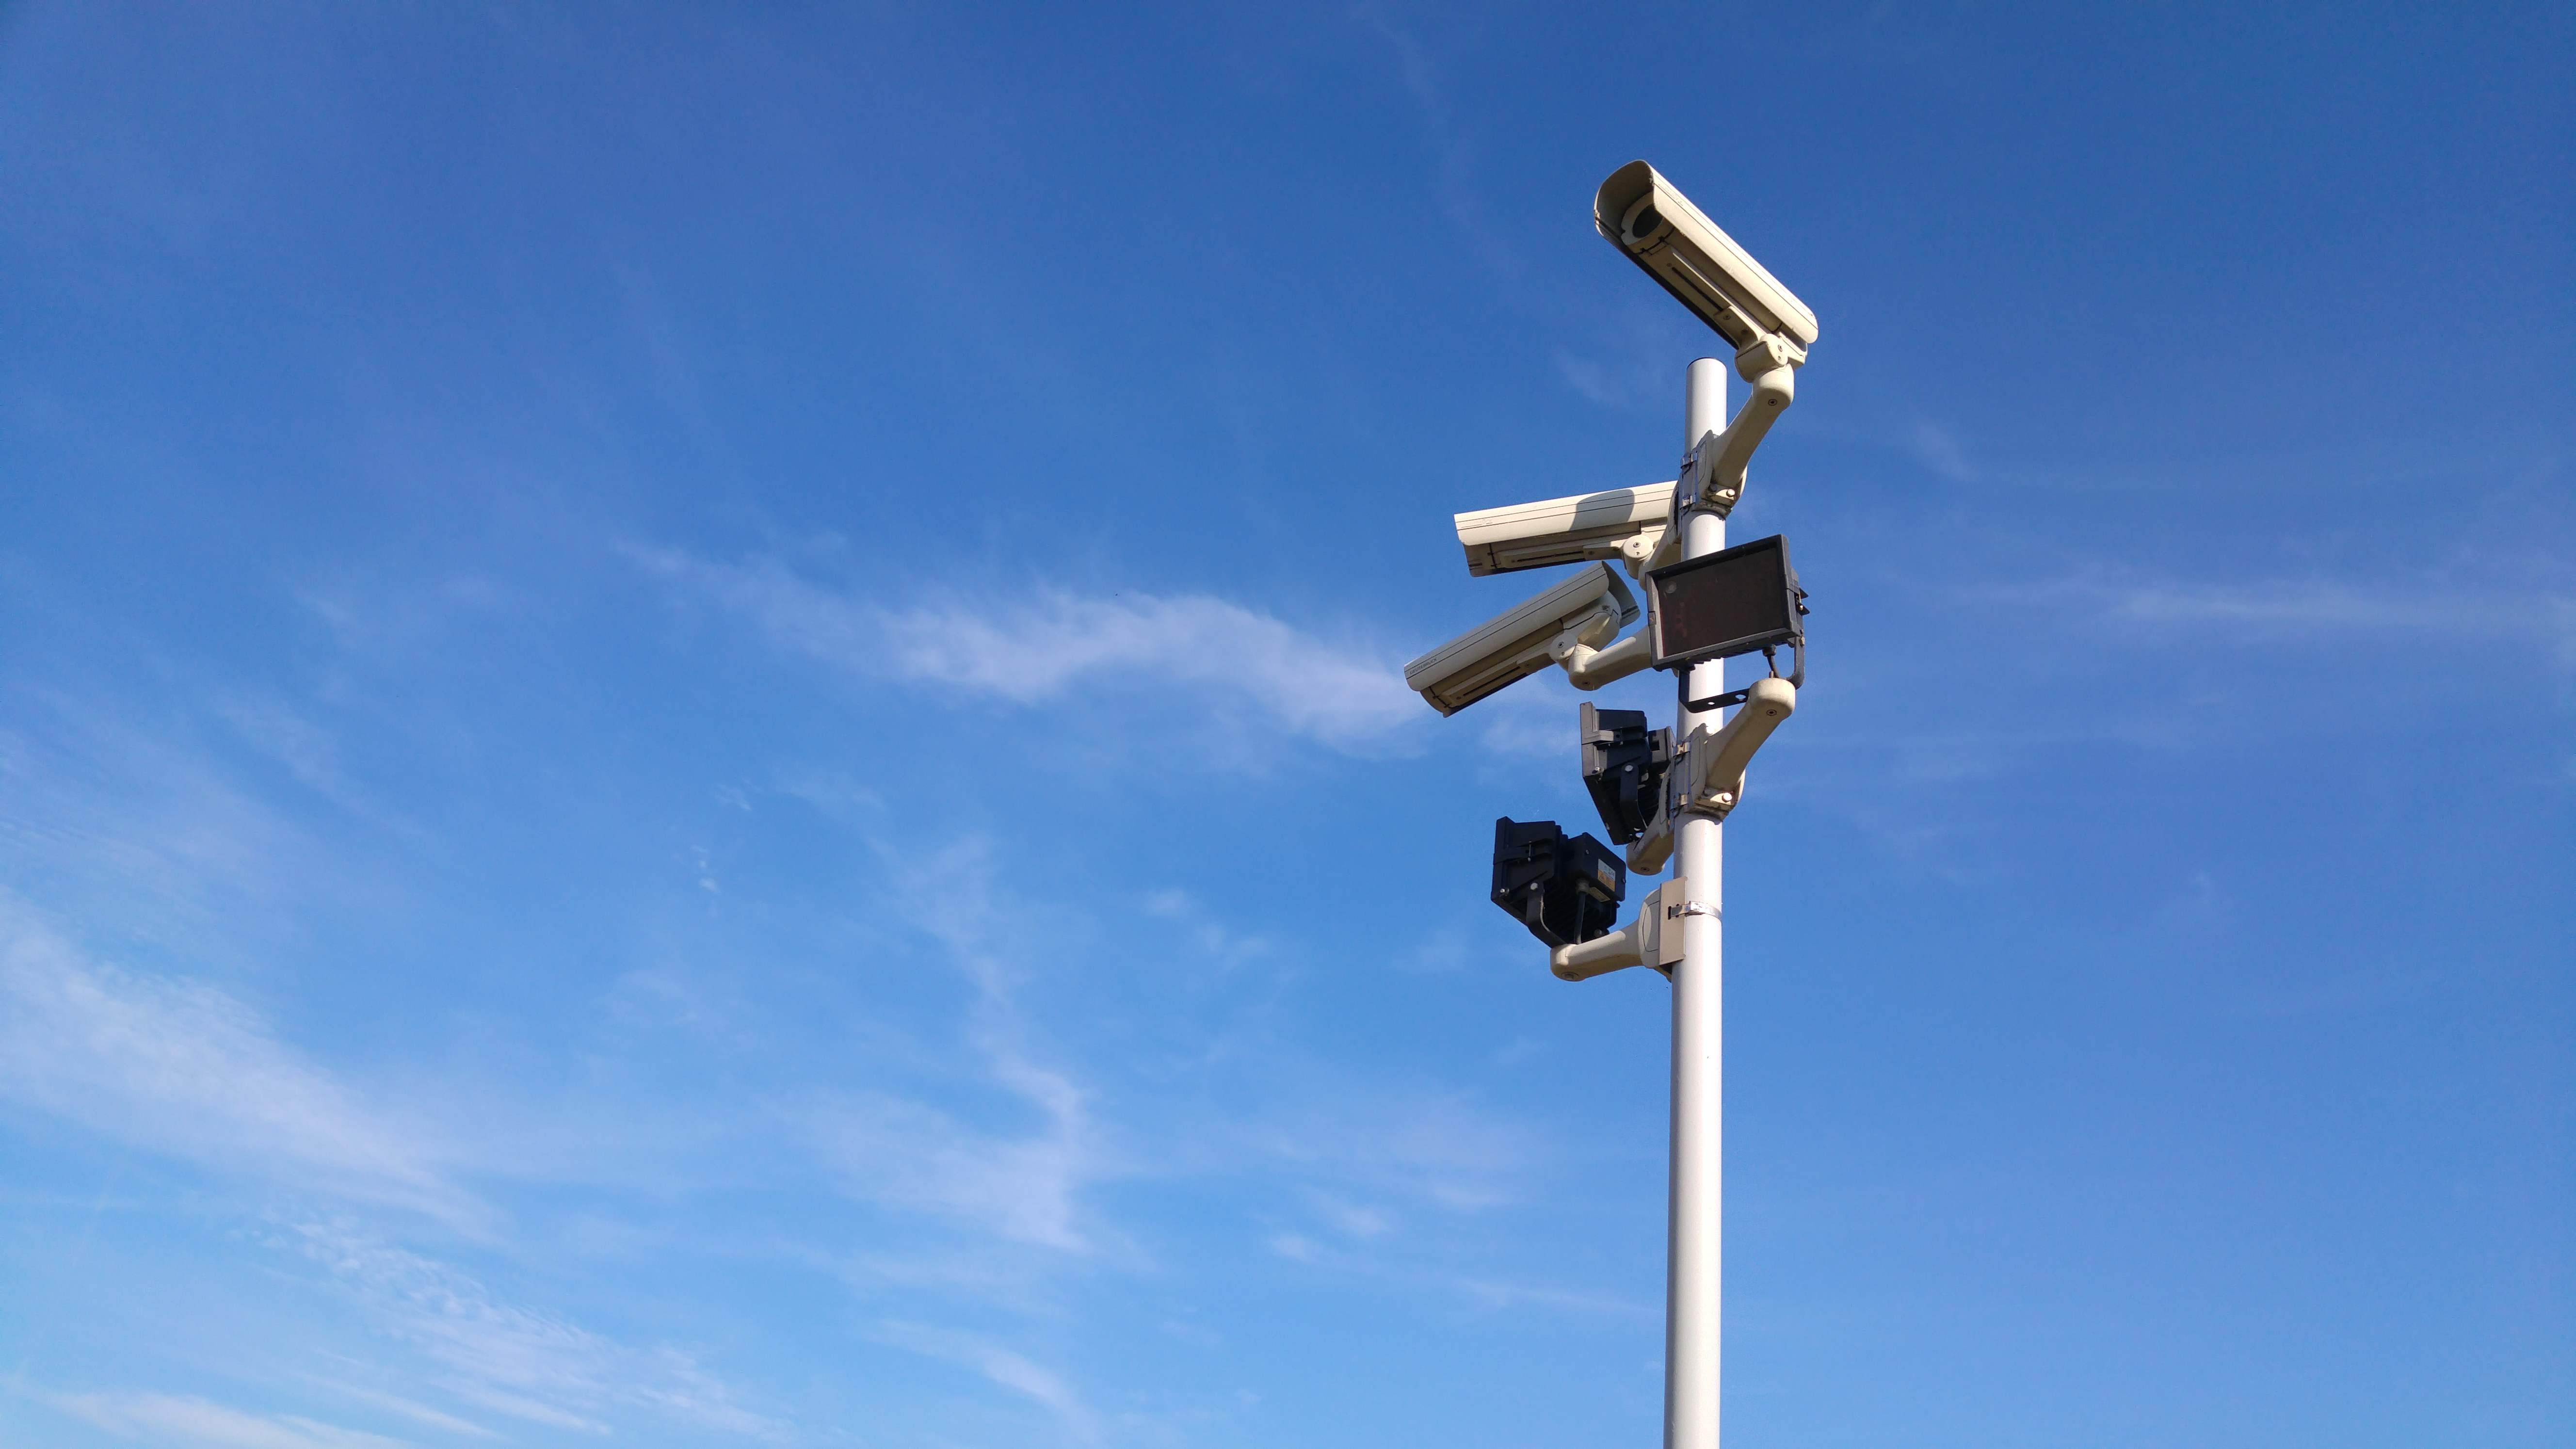
light, sky, technology, street, wind, steel, high, equipment, mast, machine, blue, industry, wind turbine, street light, lighting, security, surveillance, blue sky, outdoors, power, daylight, safety, light fixture, security camera, atmosphere of earth